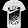
Label: T - shirt / top